Folkestone Roman Villa

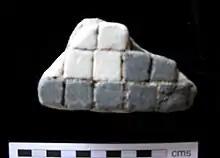
Mosaic fragment thought to originate from the villa at Folkestone

On the outskirts of Folkestone, an important early Bronze Age settlement was discovered at Holywell Coombe in 1987 and 1988 during archeological excavations in advance of the construction of the Channel Tunnel. Findings included "round houses", fields, trackways, and pottery fragments.